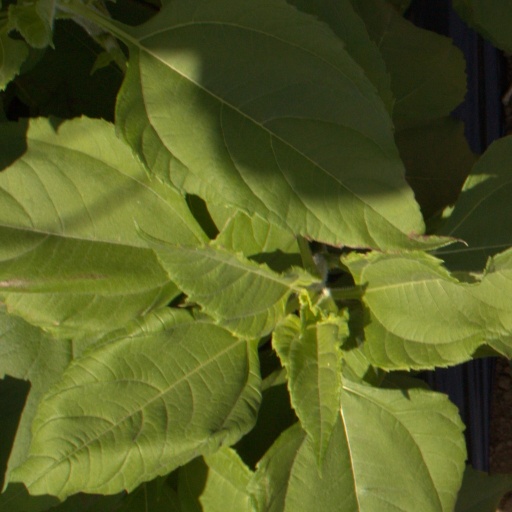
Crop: Jerusalem artichoke